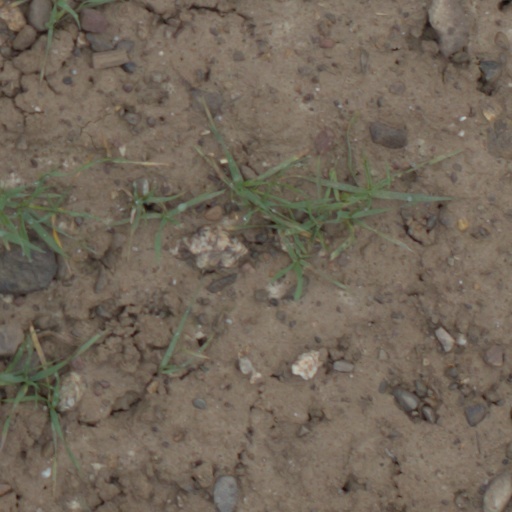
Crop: wheat